Colm Bairéad

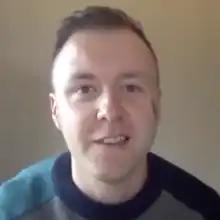
Bairéad in 2022

Colm Bairéad (born 1981) is an Irish film director and screenwriter. He wrote and directed the film "The Quiet Girl" (2022).